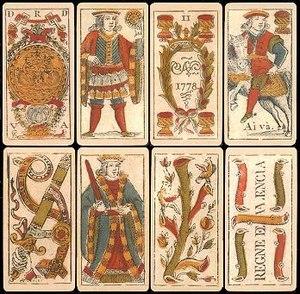
Le jeu de cartes à enseignes espagnoles, ou baraja española en espagnol, est composé de 40 ou 48 cartes réparties respectivement en dix ou douze cartes dans quatre couleurs : copas - coupes, espadas - épées, bastos - bâtons, oros - littéralement ors, équivalent des deniers du tarot dit de Marseille ou des denari des jeux italiens.